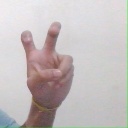
अक्षर: ई